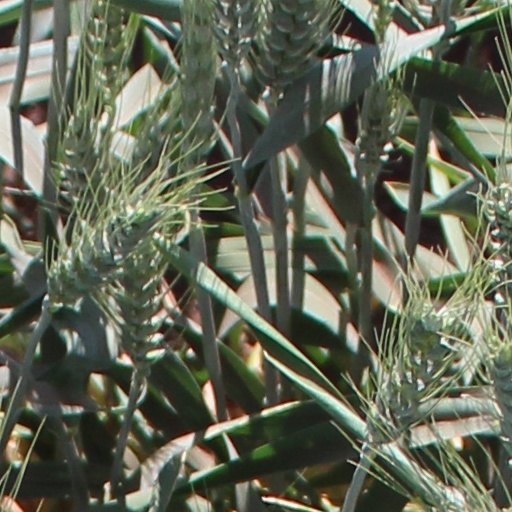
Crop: wheat